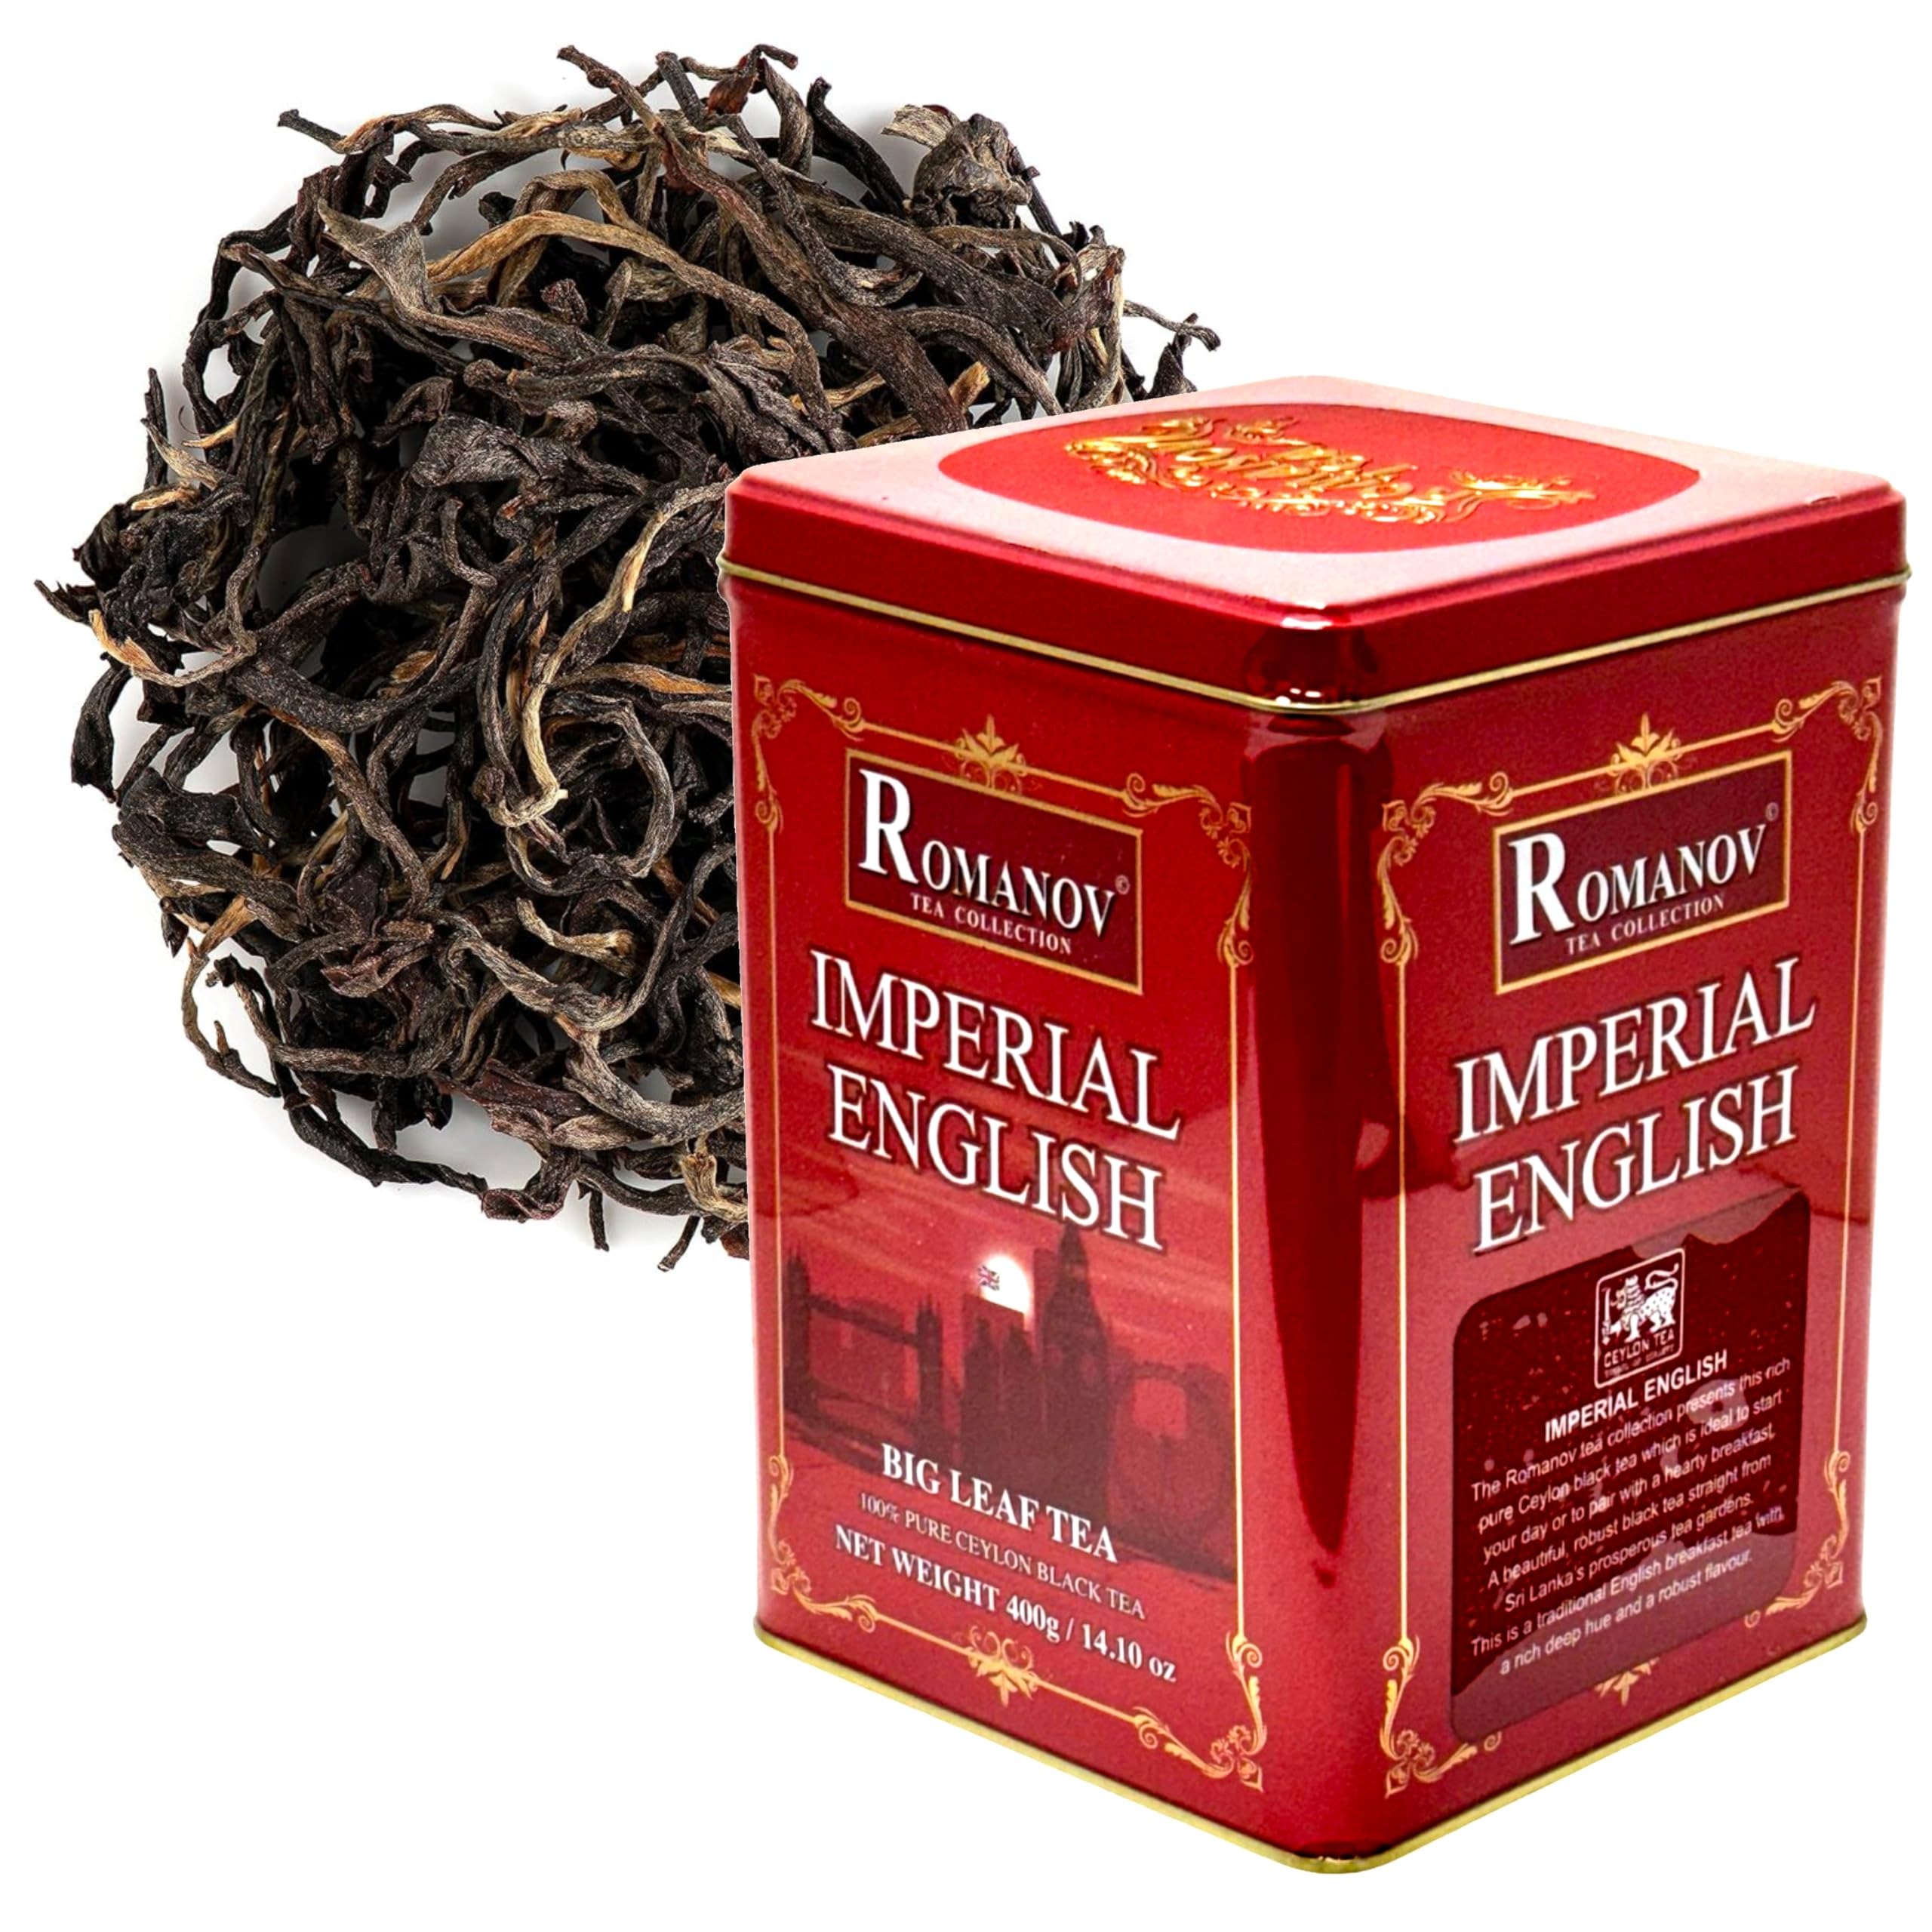
Item Name: Romanov Tea | Imperial English | Big Leaf Black Tea | 100% Pure Ceylon Black Tea | Metal Tin | GMO Free | Gluten Free | Dairy Free | Sugar Free | 100% Natural | 400 g (1)
Bullet Point 1: Romanov Imperial English Tea was originally blended to complement a traditional hearty English breakfast.
Bullet Point 2: Their refreshing and invigorating taste makes Imperial English 100% pure Ceylon tea, made from large tea leaves, one of the most popular black teas to drink anytime, anywhere.
Bullet Point 3: Imperial English can be drunk with or without milk, with or without sweetener - the choice is yours.
Bullet Point 4: A full bodied tea with an exquisite flavor without compromise.To maintain our consistency and high quality, only the best leaves and bud are picked from specially selected gardens in the misty hills of Ceylon.
Bullet Point 5: The leaves are handpicked and blended to perfection by a team of experienced tea tasters to bring you the perfect cup of Romanov Imperial English Ceylon tea.
Bullet Point 6: Romanov Tea "Imperial English" Big Leaf Black Tea ideally suited as a gift.
Bullet Point 7: Presented in a beautiful tin.
Bullet Point 8: Tea is sold by Teamore.
Product Description: Romanov Imperial English Tea was originally blended to complement a traditional hearty English breakfast. Their refreshing and invigorating taste makes Imperial English 100% pure Ceylon tea, made from large tea leaves, one of the most popular black teas to drink anytime, anywhere. Imperial English can be drunk with or without milk, with or without sweetener - the choice is yours. The tea is sold by Teamore.
Value: 14.1
Unit: Ounce

Price: 22.55